Duki (rapper)

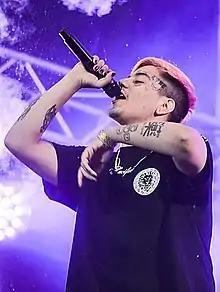
Duki in 2019

Mauro Ezequiel Lombardo (born 24 June 1996), known professionally as Duki, is an Argentine rapper, singer and songwriter. He is the lead voice of Latin trap in Argentina, thanks to his multiple hits with his singles and his particular style of voice and staging.